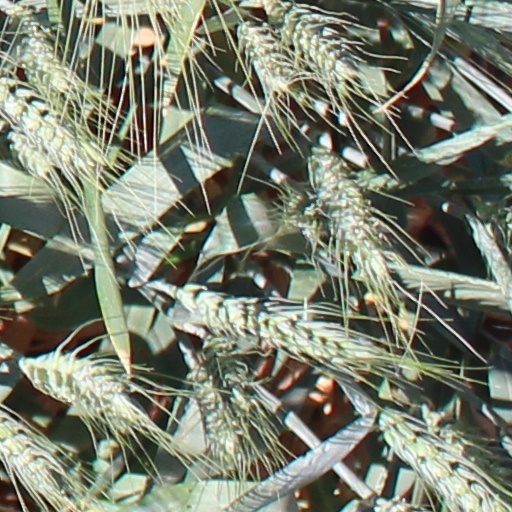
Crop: wheat